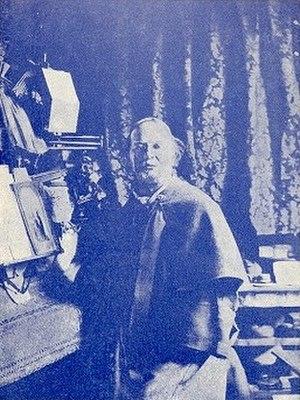
Remy de Gourmont, né au manoir de la Motte à Bazoches-au-Houlme, près d'Argentan, le 4 avril 1858 et mort à Paris le 27 septembre 1915, est un écrivain français, à la fois romancier, journaliste et critique d'art, proche des symbolistes.